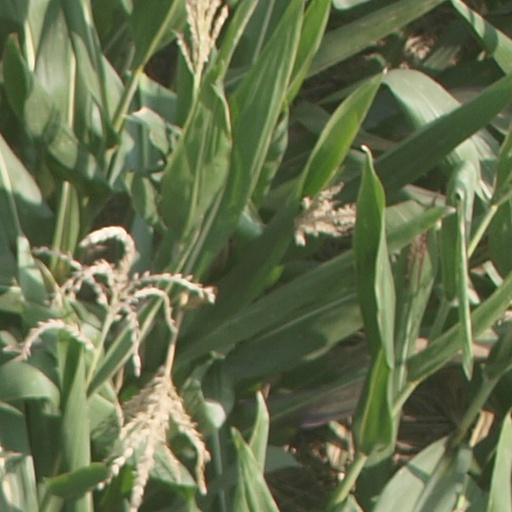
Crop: maize; corn